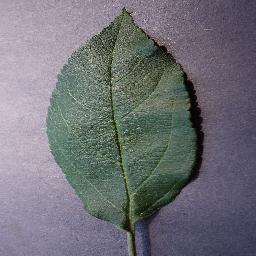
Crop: apple
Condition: healthy